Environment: real
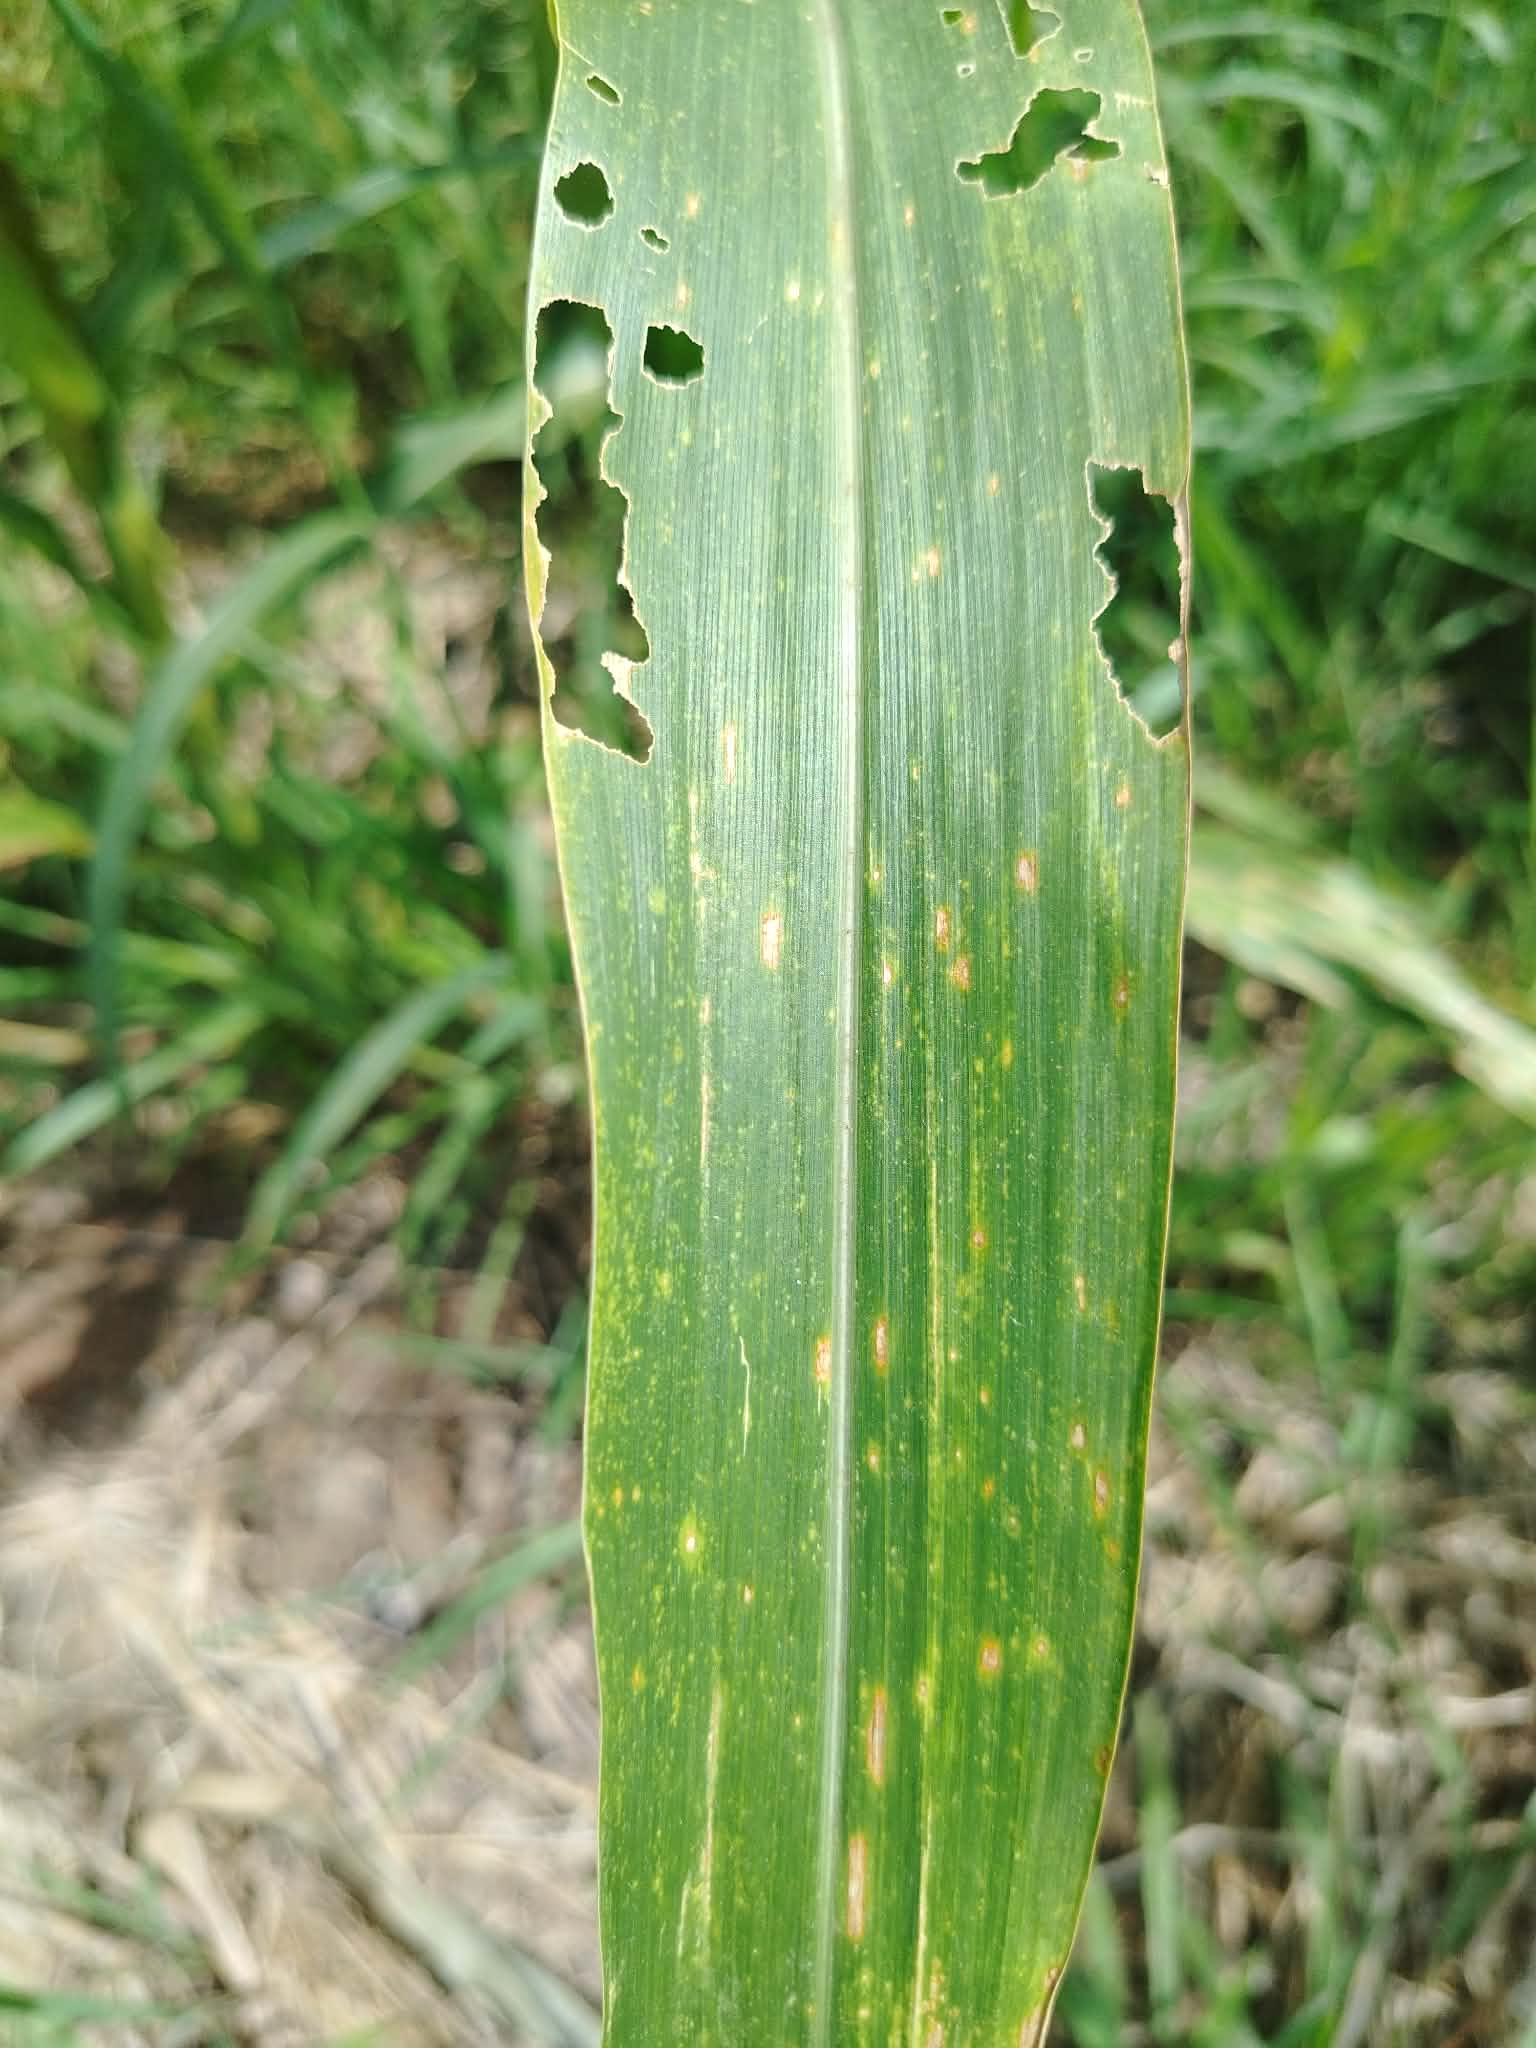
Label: gray_leaf_spot